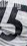
Number: 5